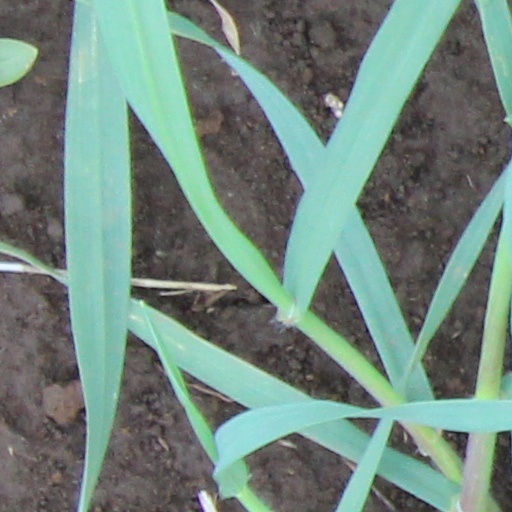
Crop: wheat